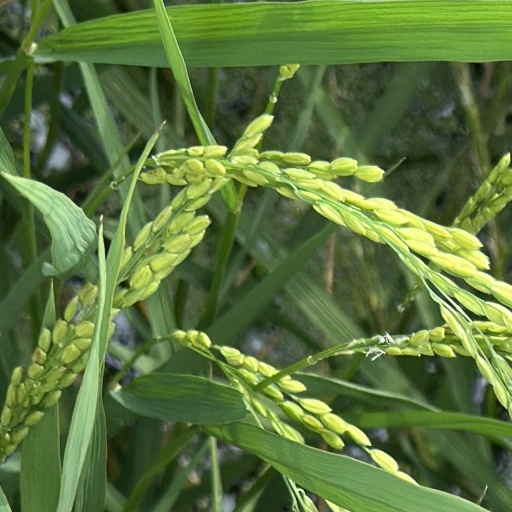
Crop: rice